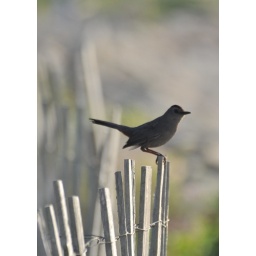
Catbird on beach fence near Woods Hole